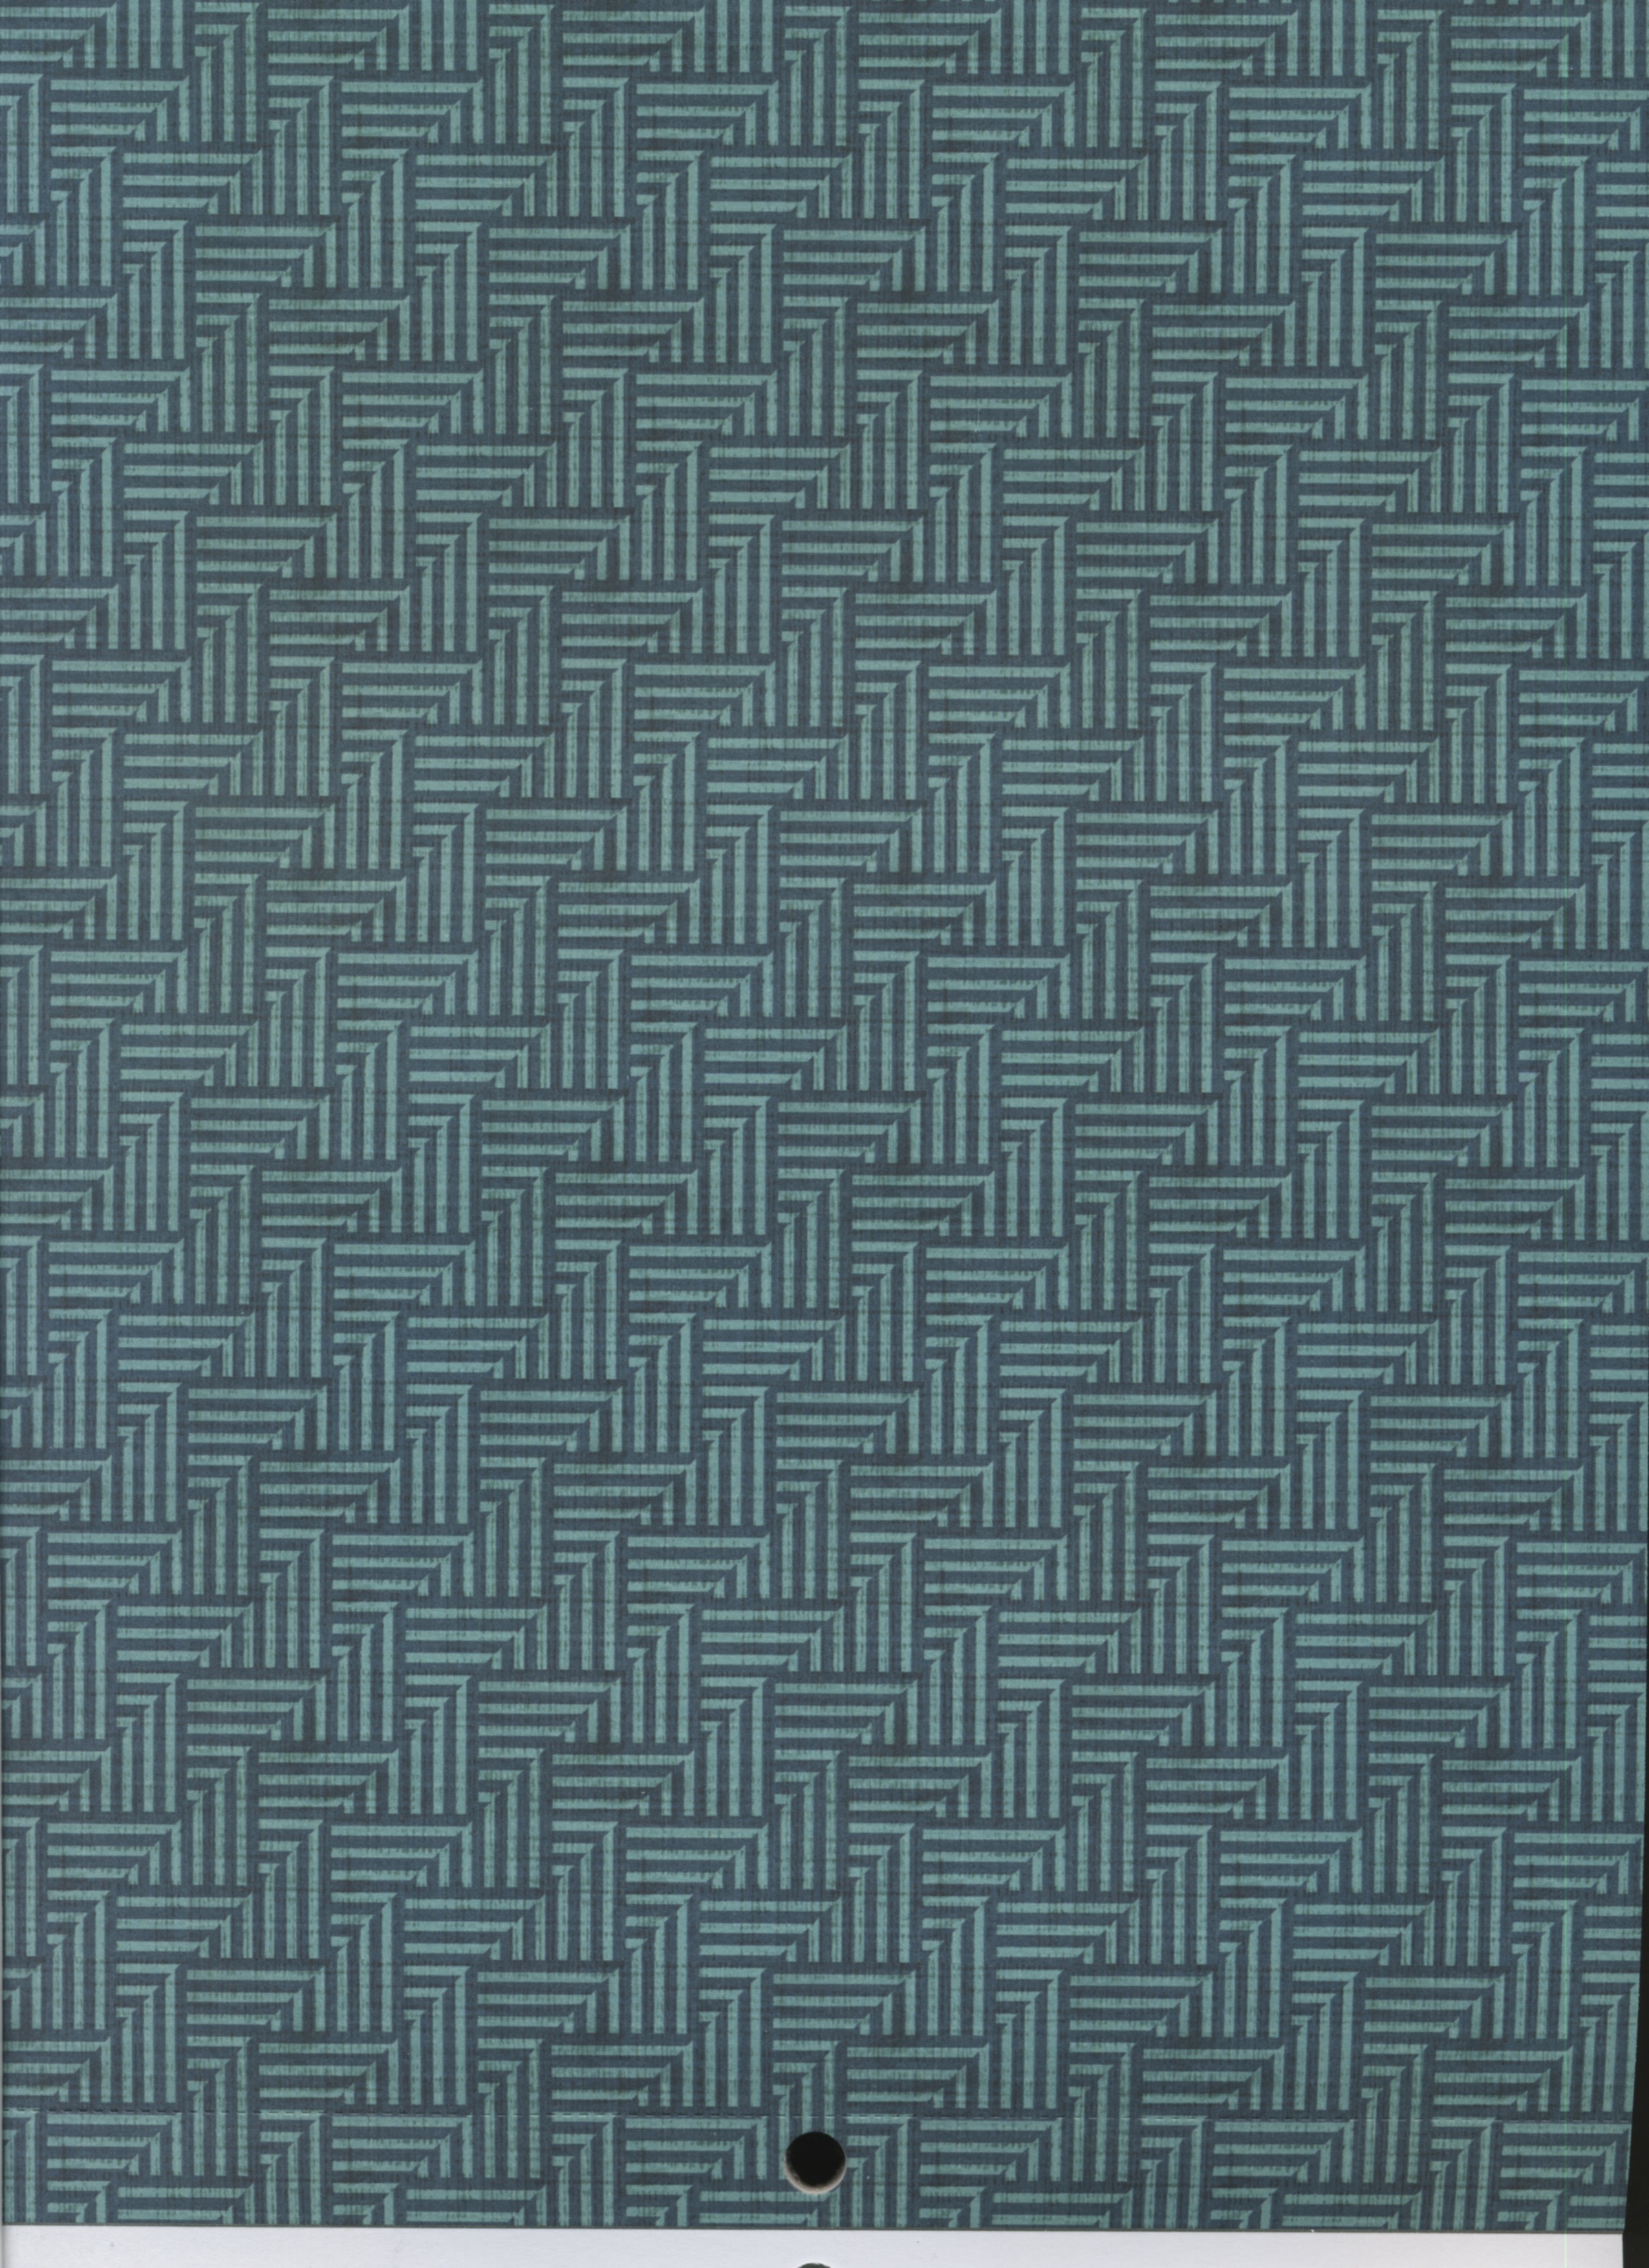
vintage, floor, pattern, tile, blue, paper, background, tread, flooring